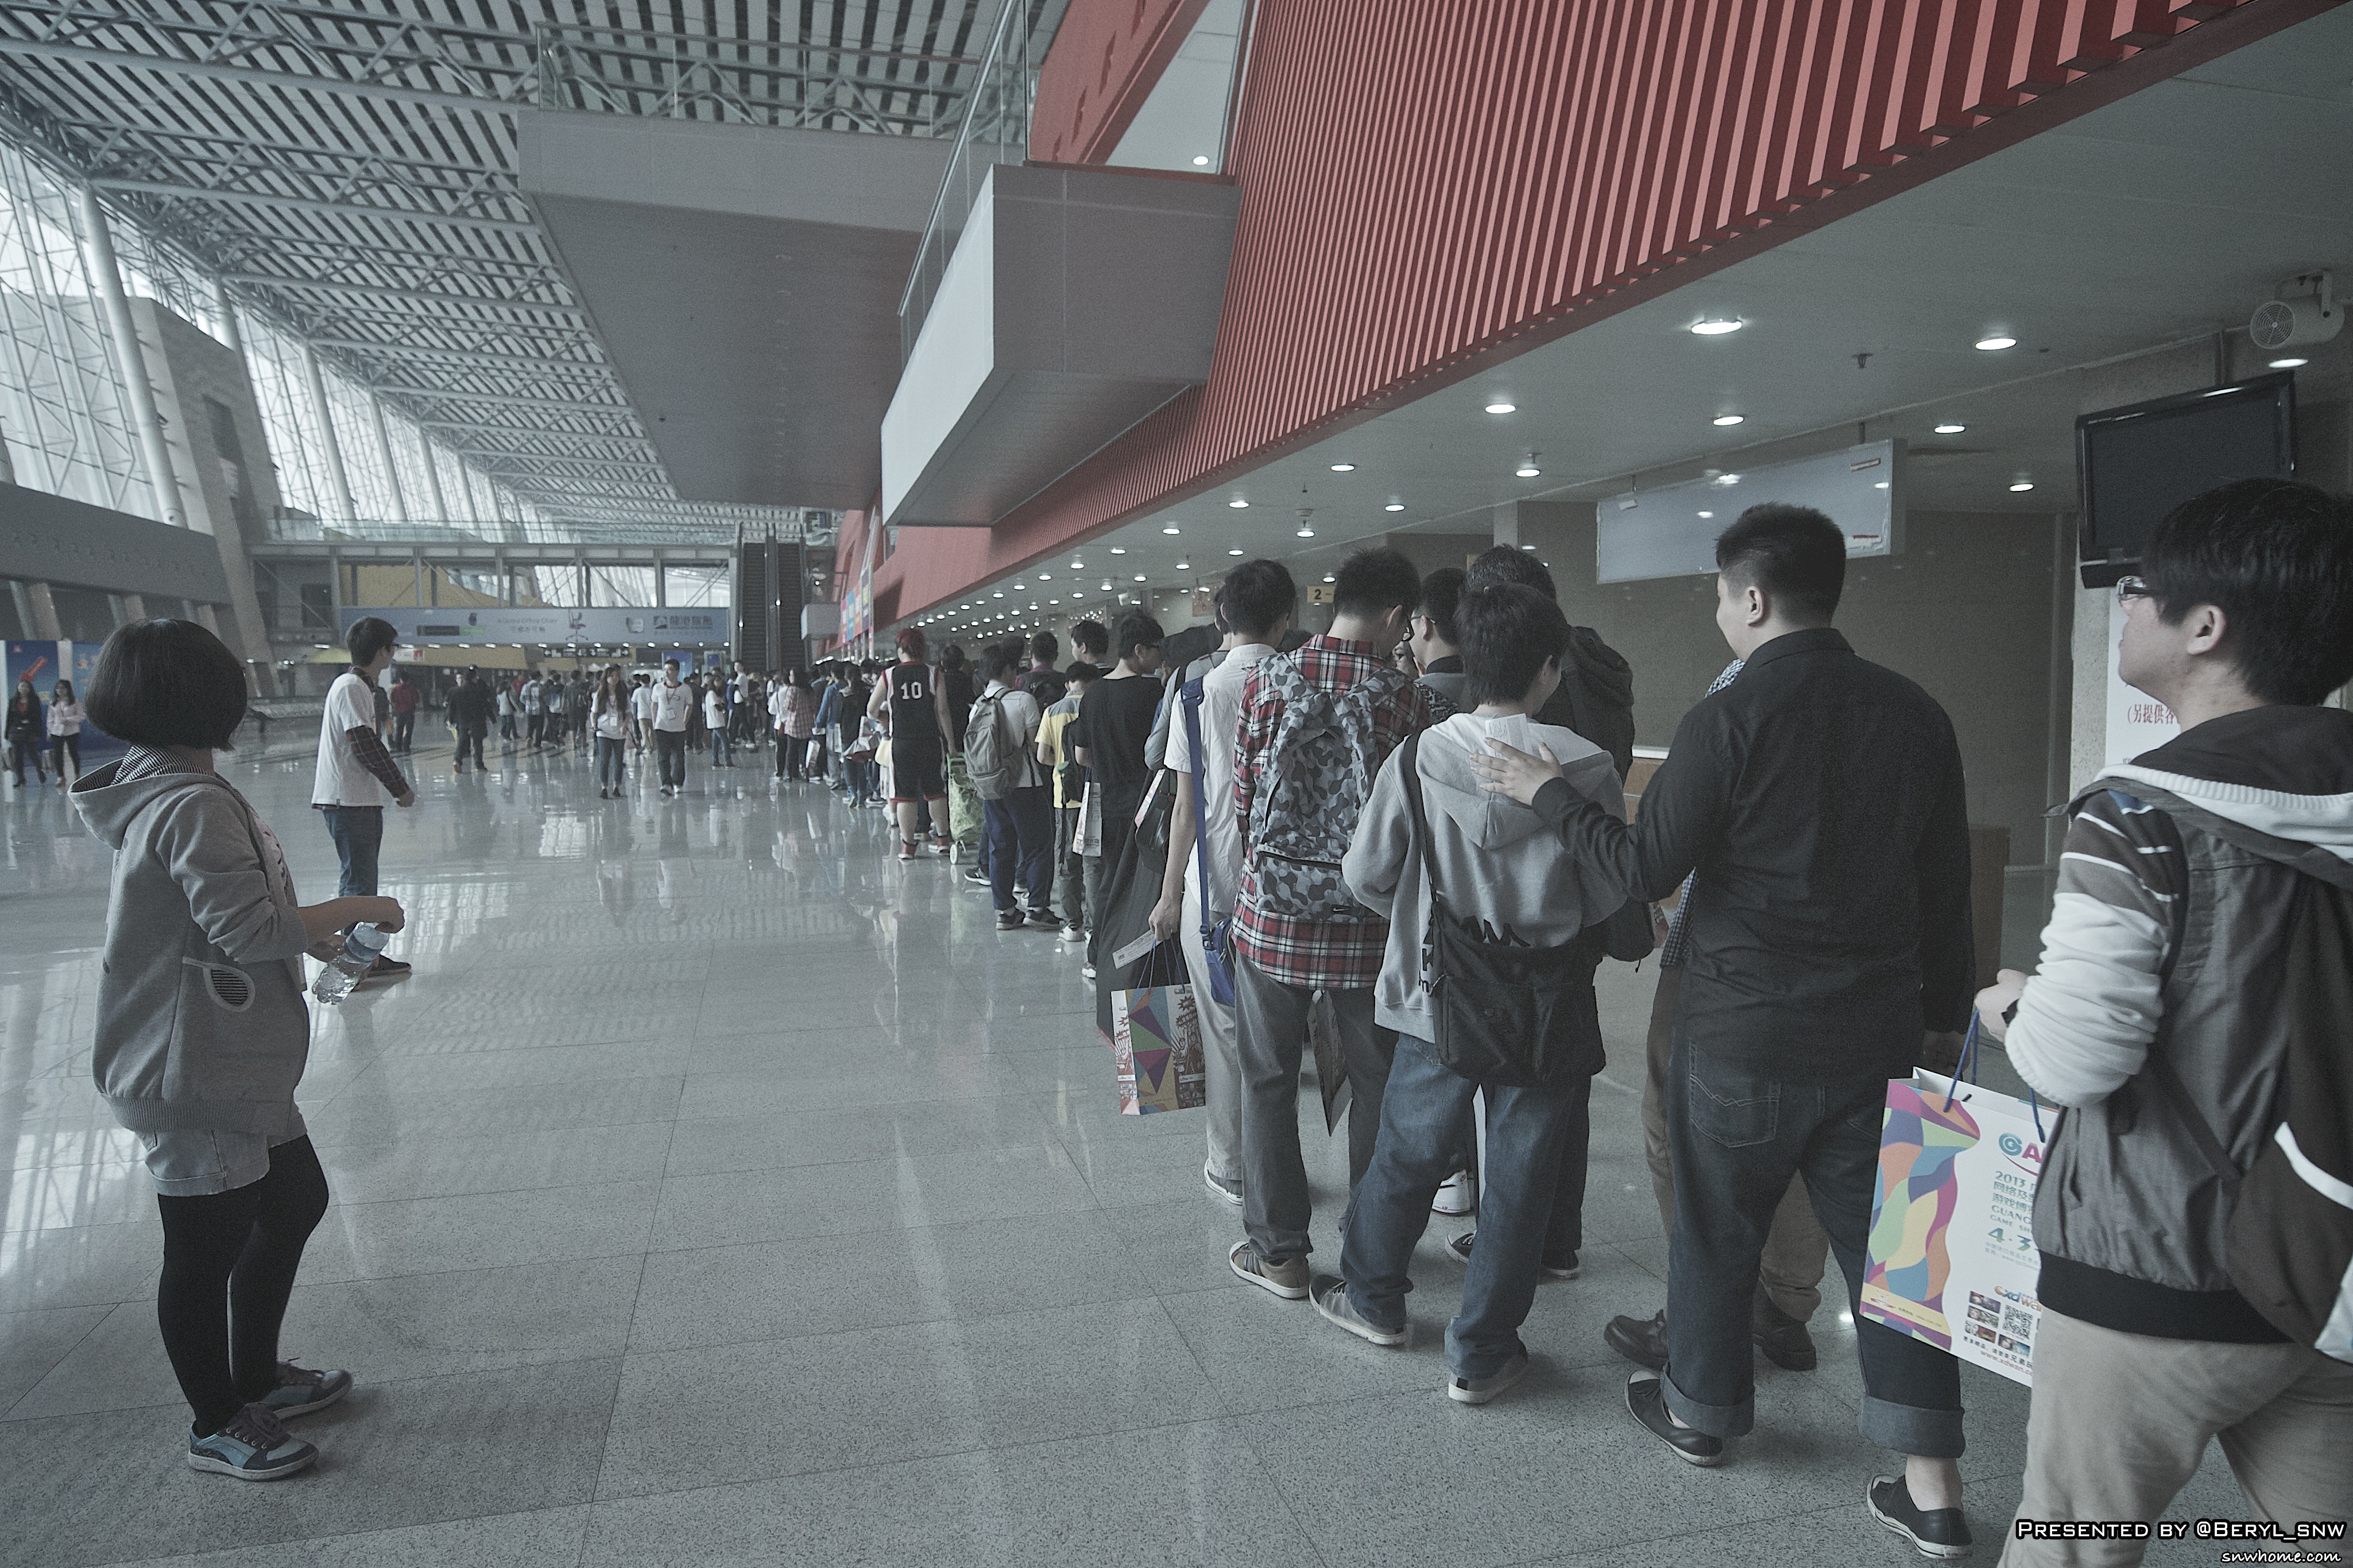
pedestrian, girl, game, city, crowd, doll, girls, figure, infrastructure, performance, canton, anime, comic, comiccon, guangzhou, pazhou